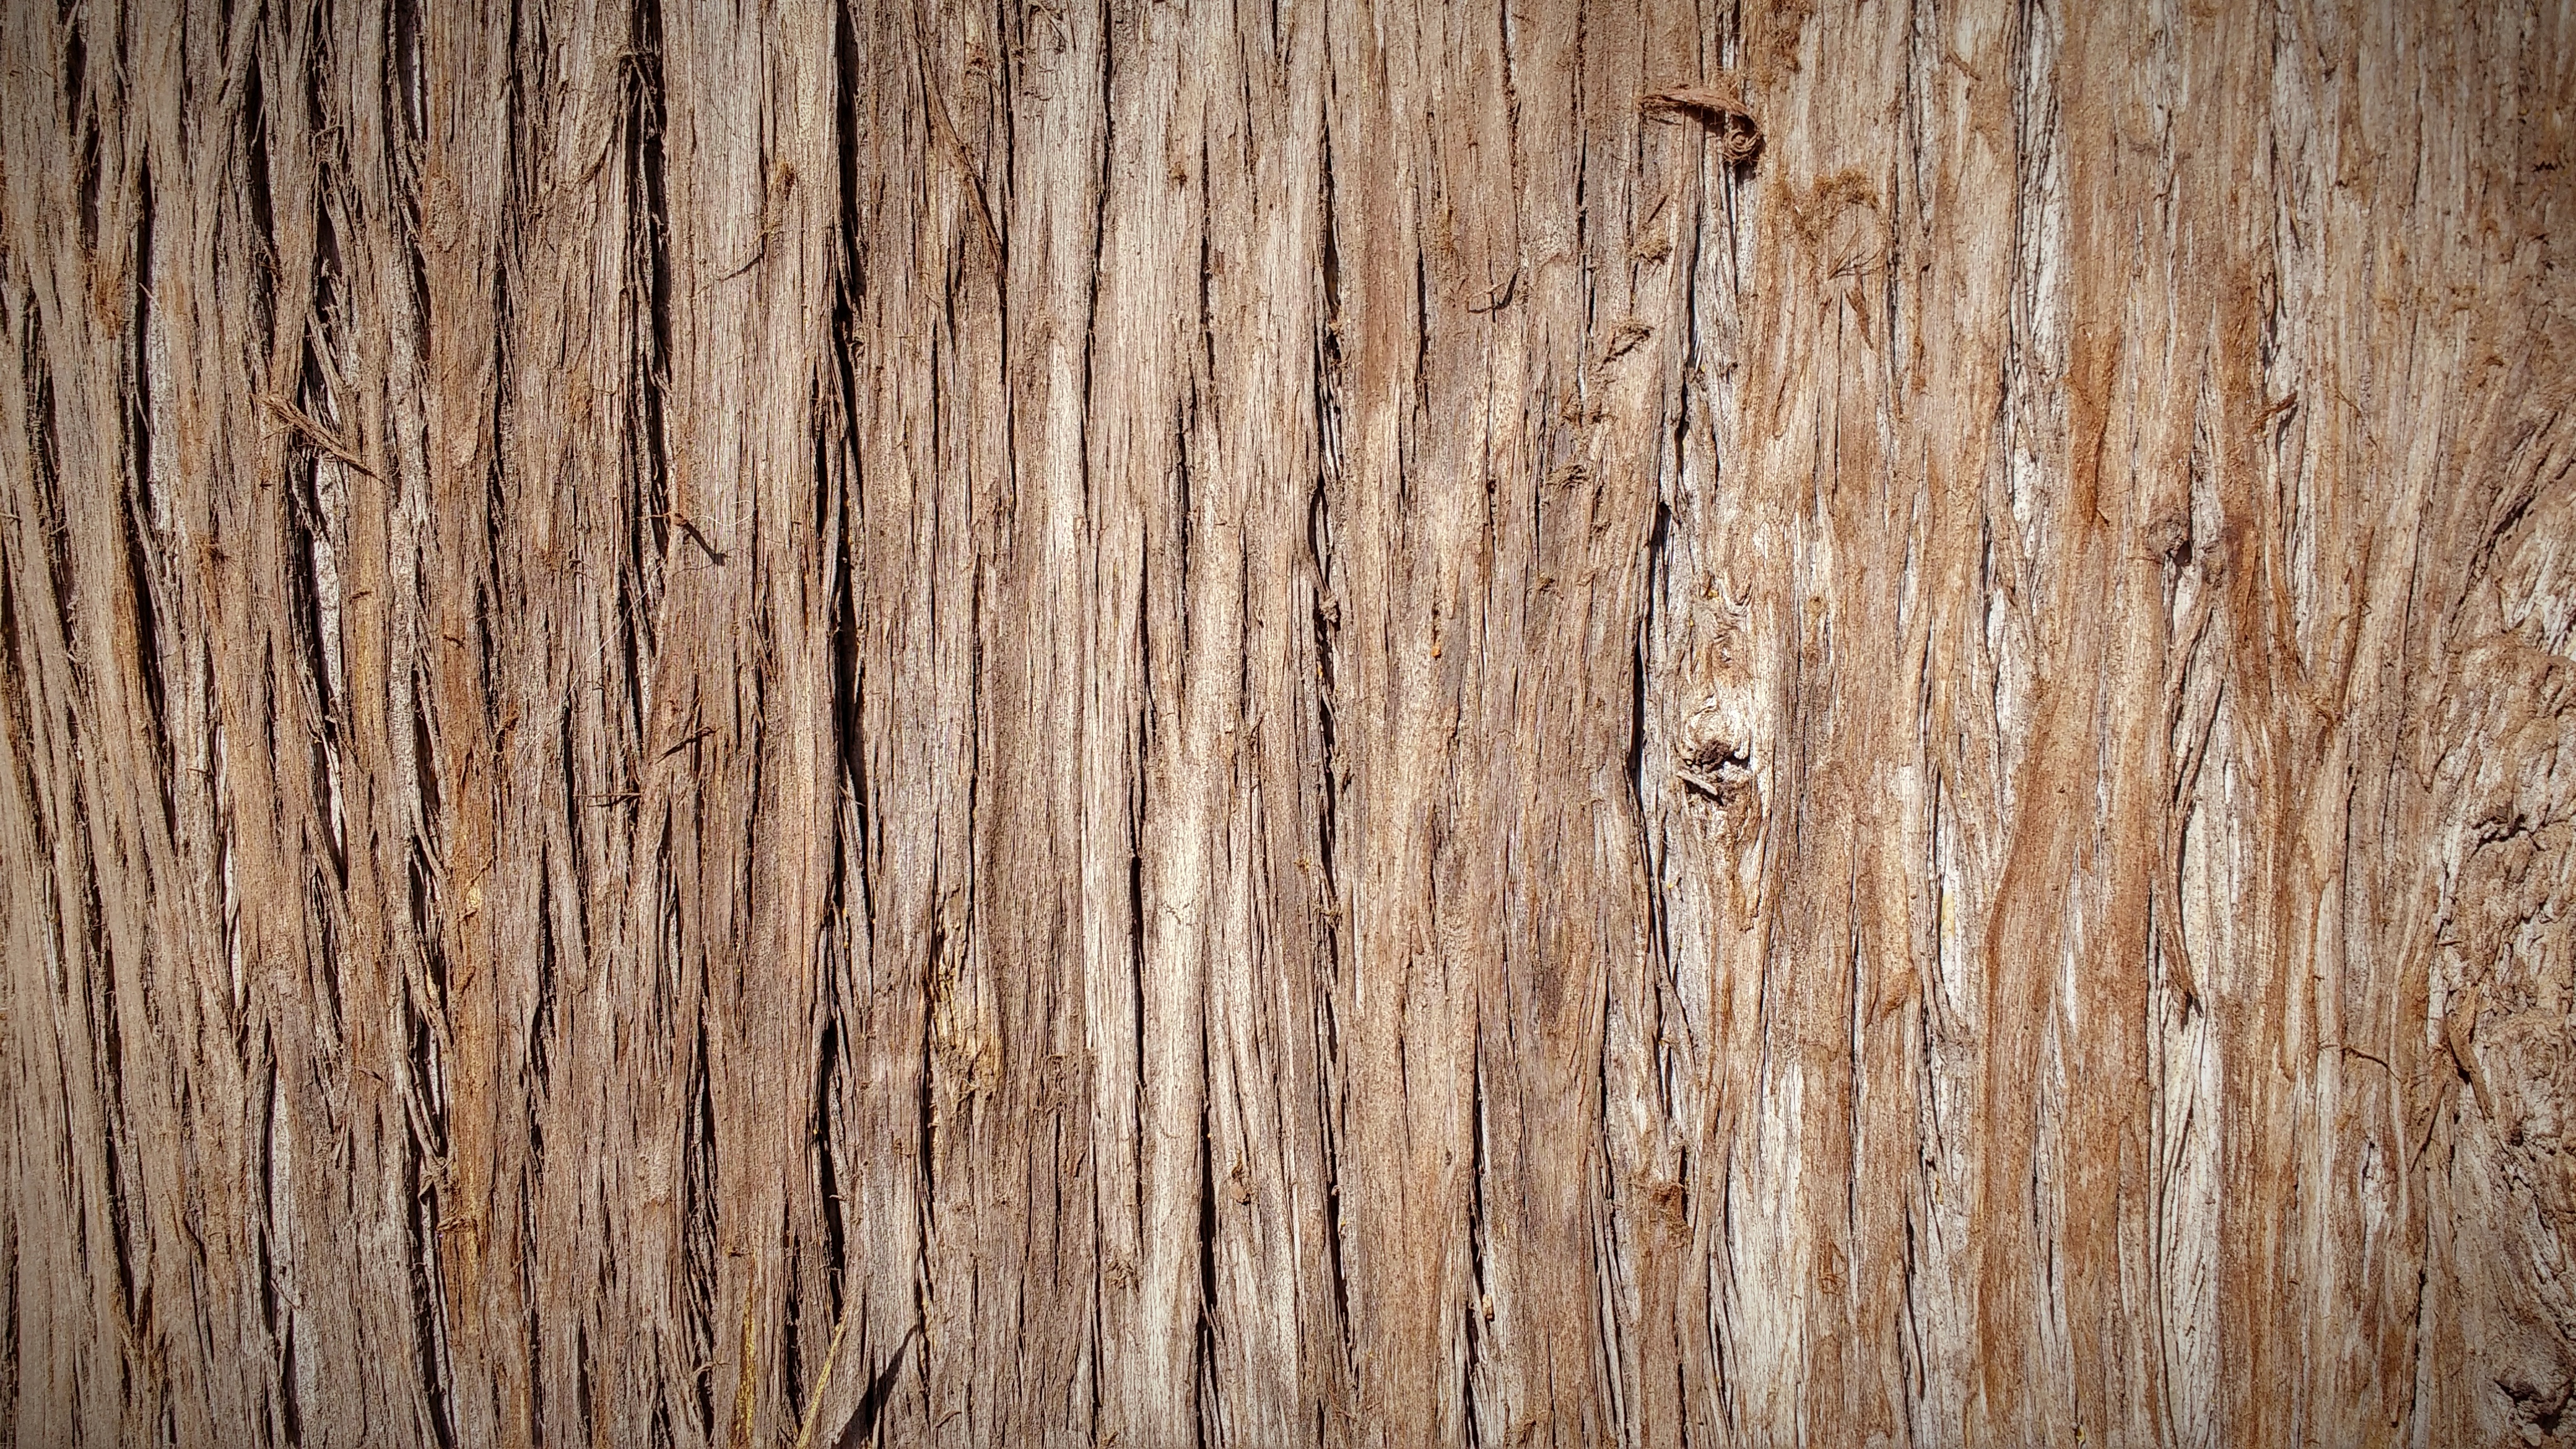
tree, nature, branch, wood, texture, plank, floor, trunk, wall, bark, soil, lumber, hardwood, tree bark, flooring, wood flooring, tree bark texture, plant stem, laminate flooring, wood stain